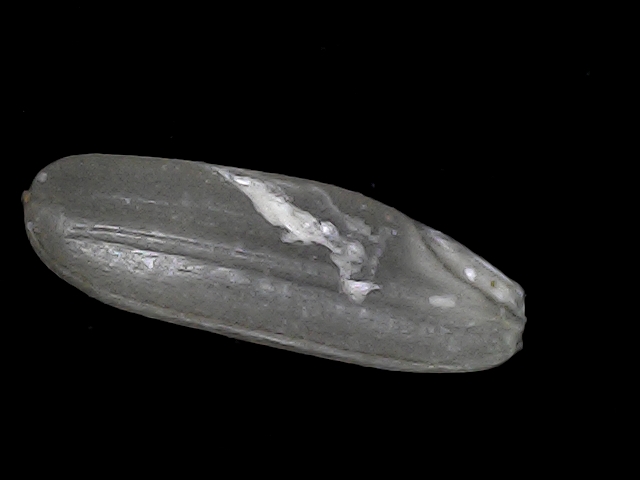
Rice variety: BD75